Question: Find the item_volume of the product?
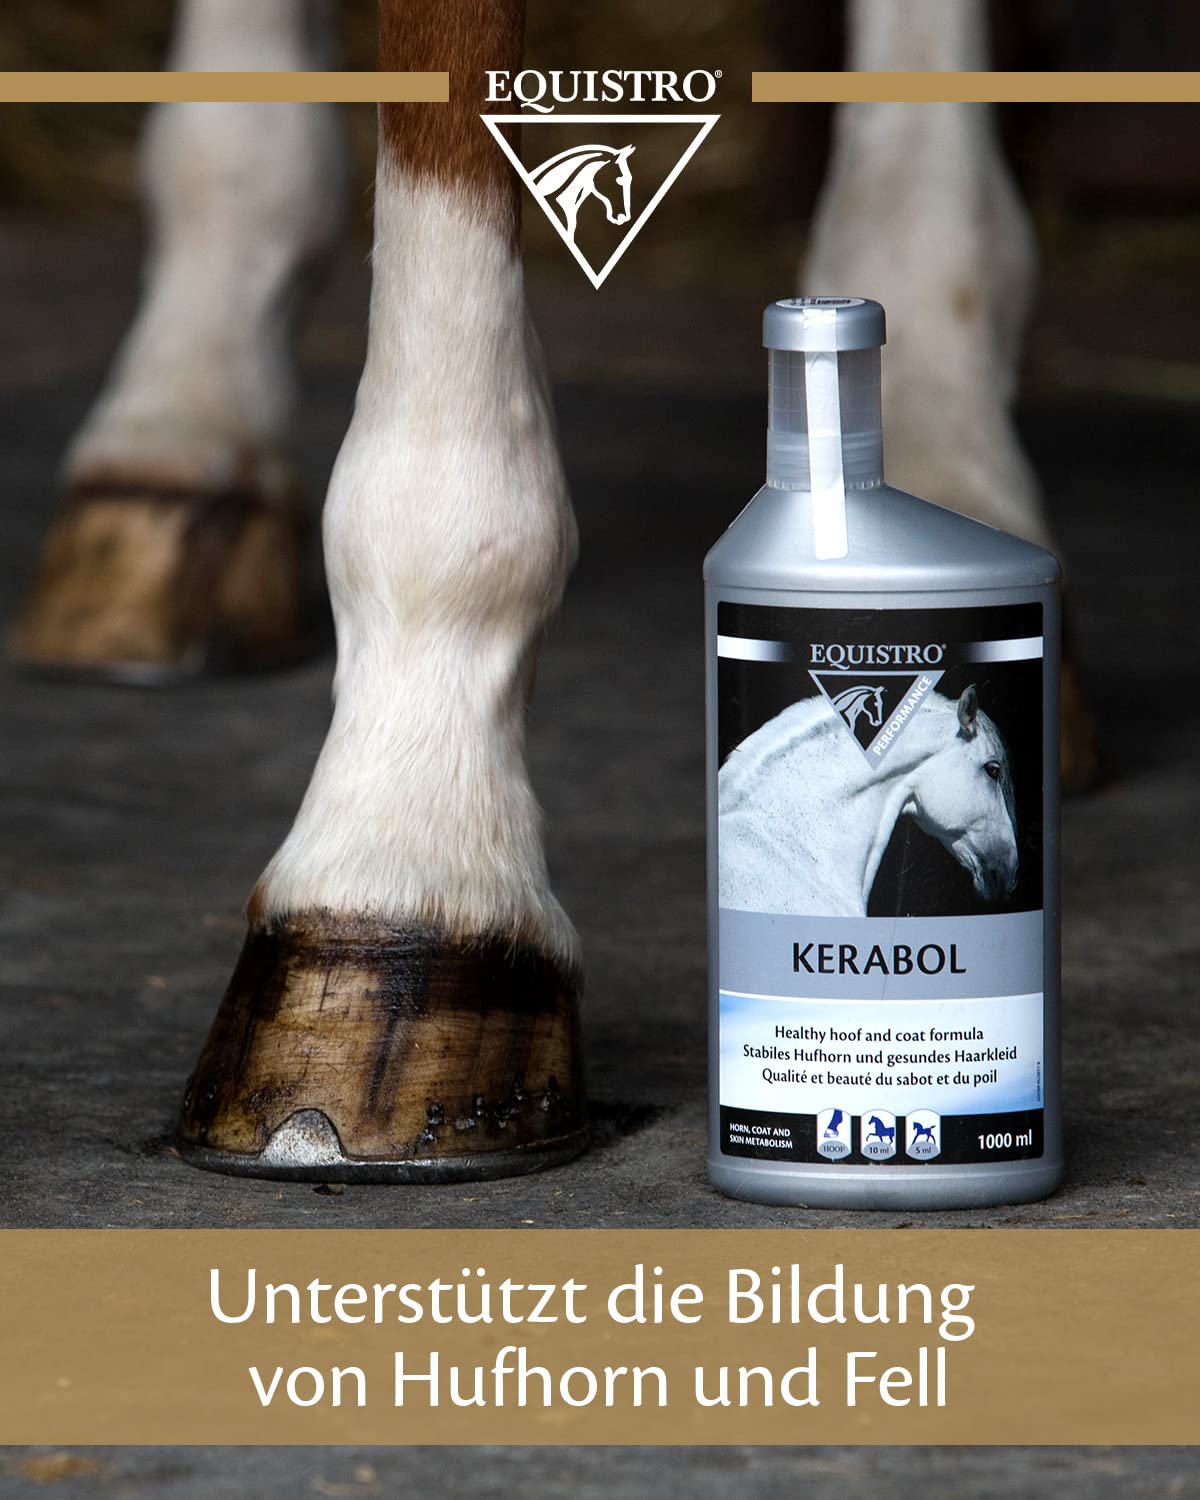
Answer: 1000.0 millilitre